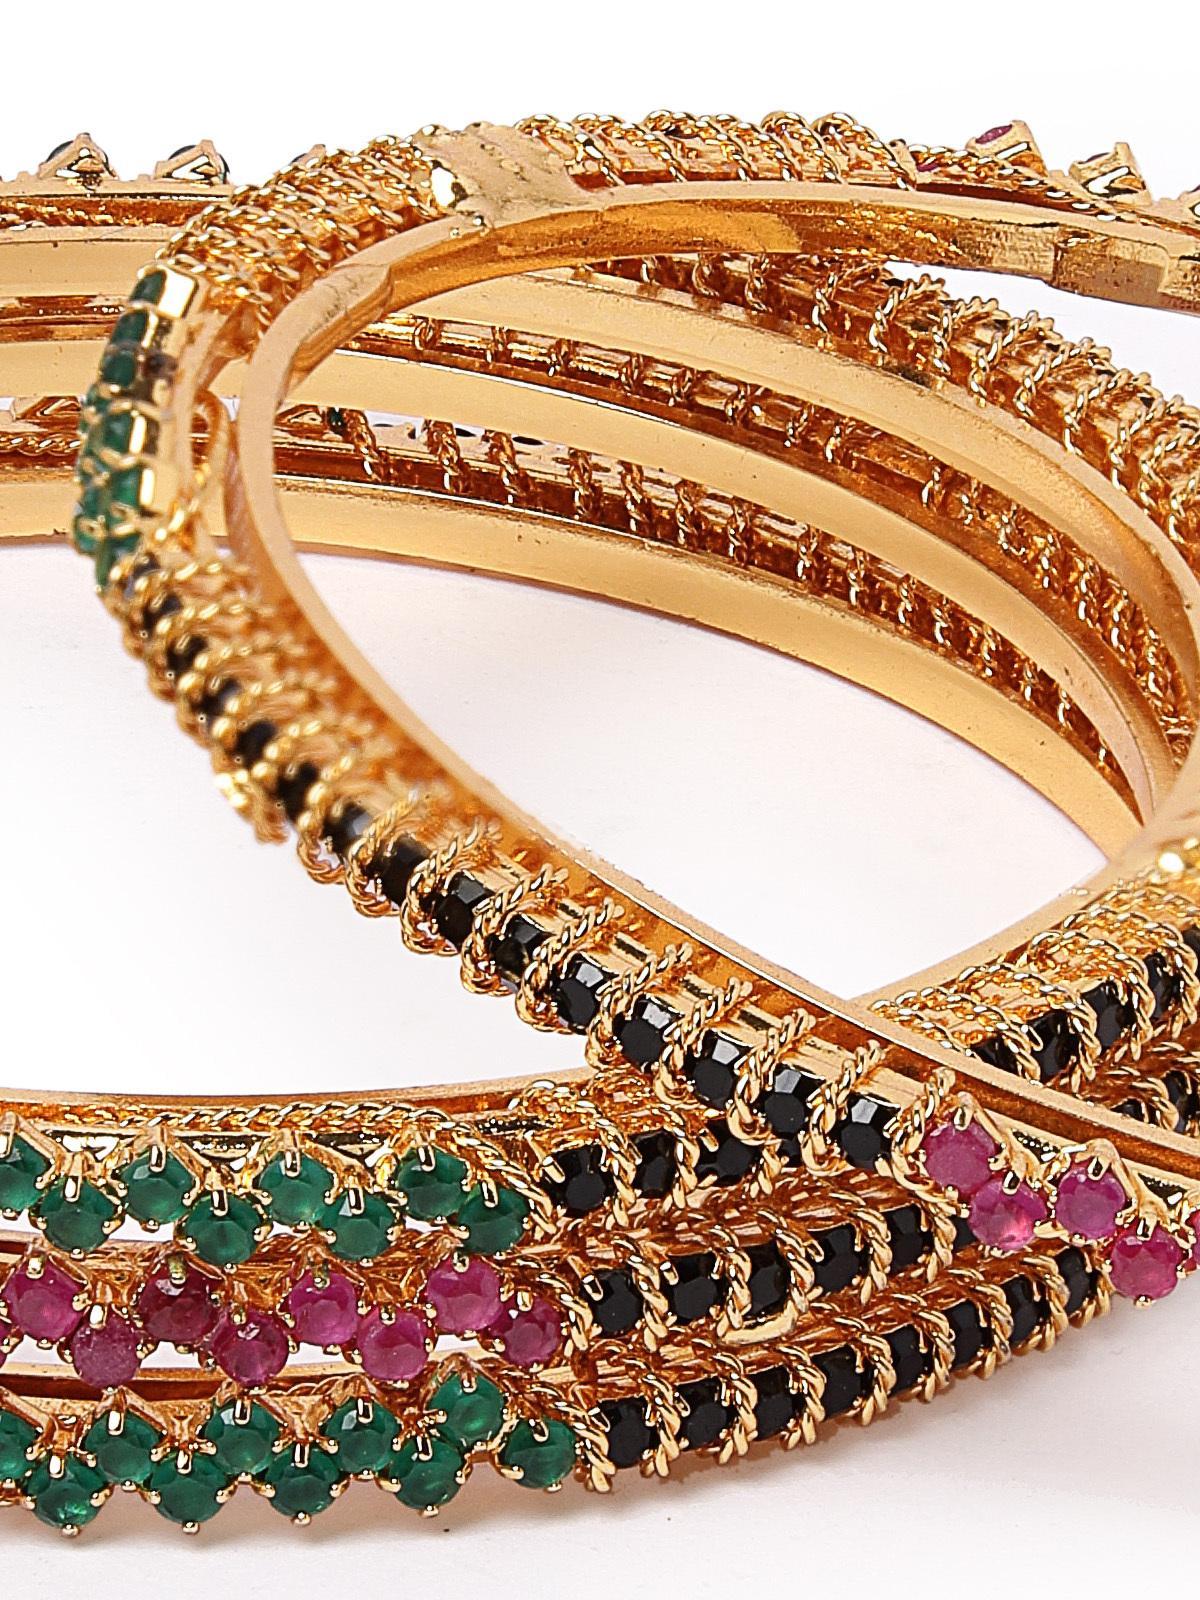
Sukkhi Classical Gold Plated Red And Green Thin Bracelet Bangle Set Jewellery for Women & Girls | Set of 4 Latest Design | Birthday Anniversary Gift for Women|B105871_2.6
Type: Bracelets & Bangles
Brand: Sukkhi
Price: Rs. 1028
 Adorn your wrists with the Sukkhi Classical Gold Plated Thin Bracelet Bangle Set for Women & Girls. This set of four emanates classical charm with a beautiful blend of red and green, showcasing the latest design trends in a traditional style. The gold-plated finish adds an exquisite touch to any ensemble. Sized at 2.4, 2.6 and 2.8, these thin bracelets make for a perfect birthday or anniversary gift, celebrating timeless elegance and cultural richness for the special women in your life with a set that's both classic and versatile.Disclaimer:There may be slight variation in shade and colour due to photographic effects and monitor settings
Included: 4 Bangles